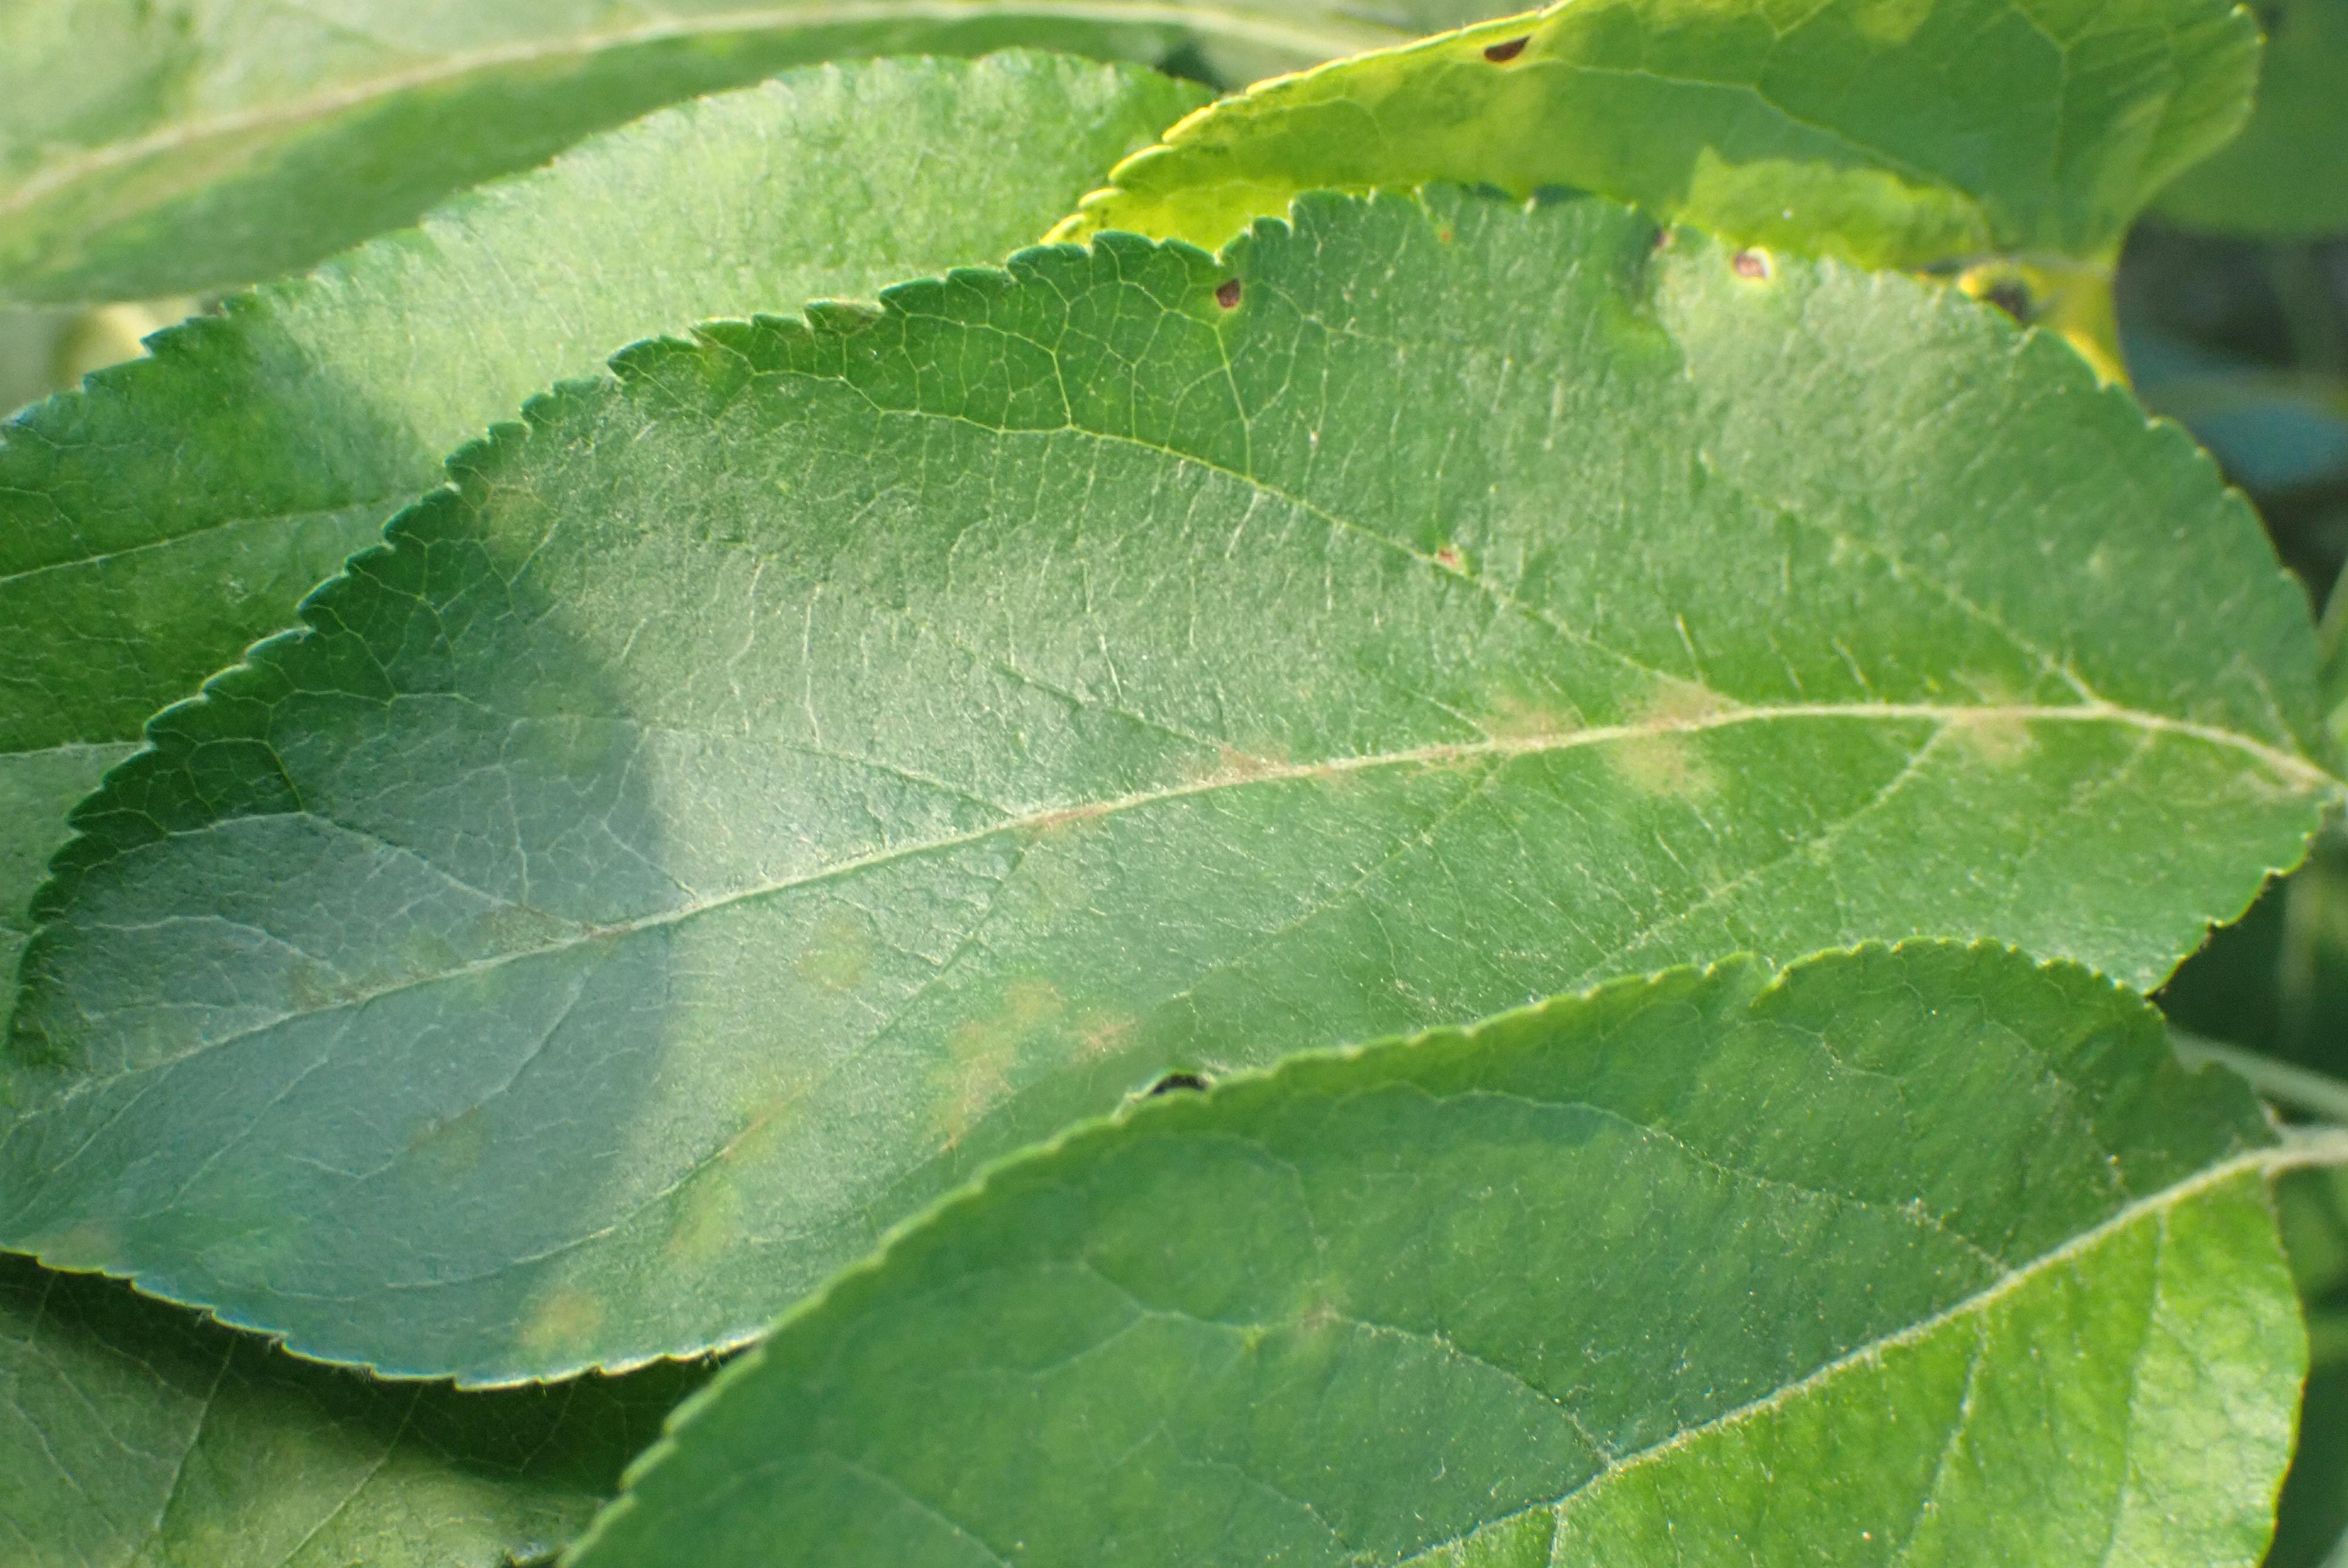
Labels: scab, frog_eye_leaf_spot